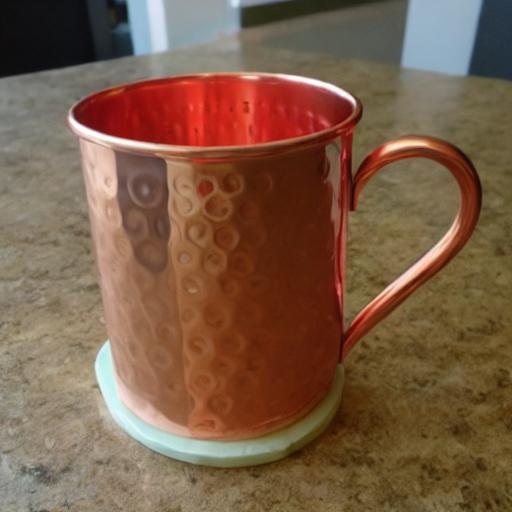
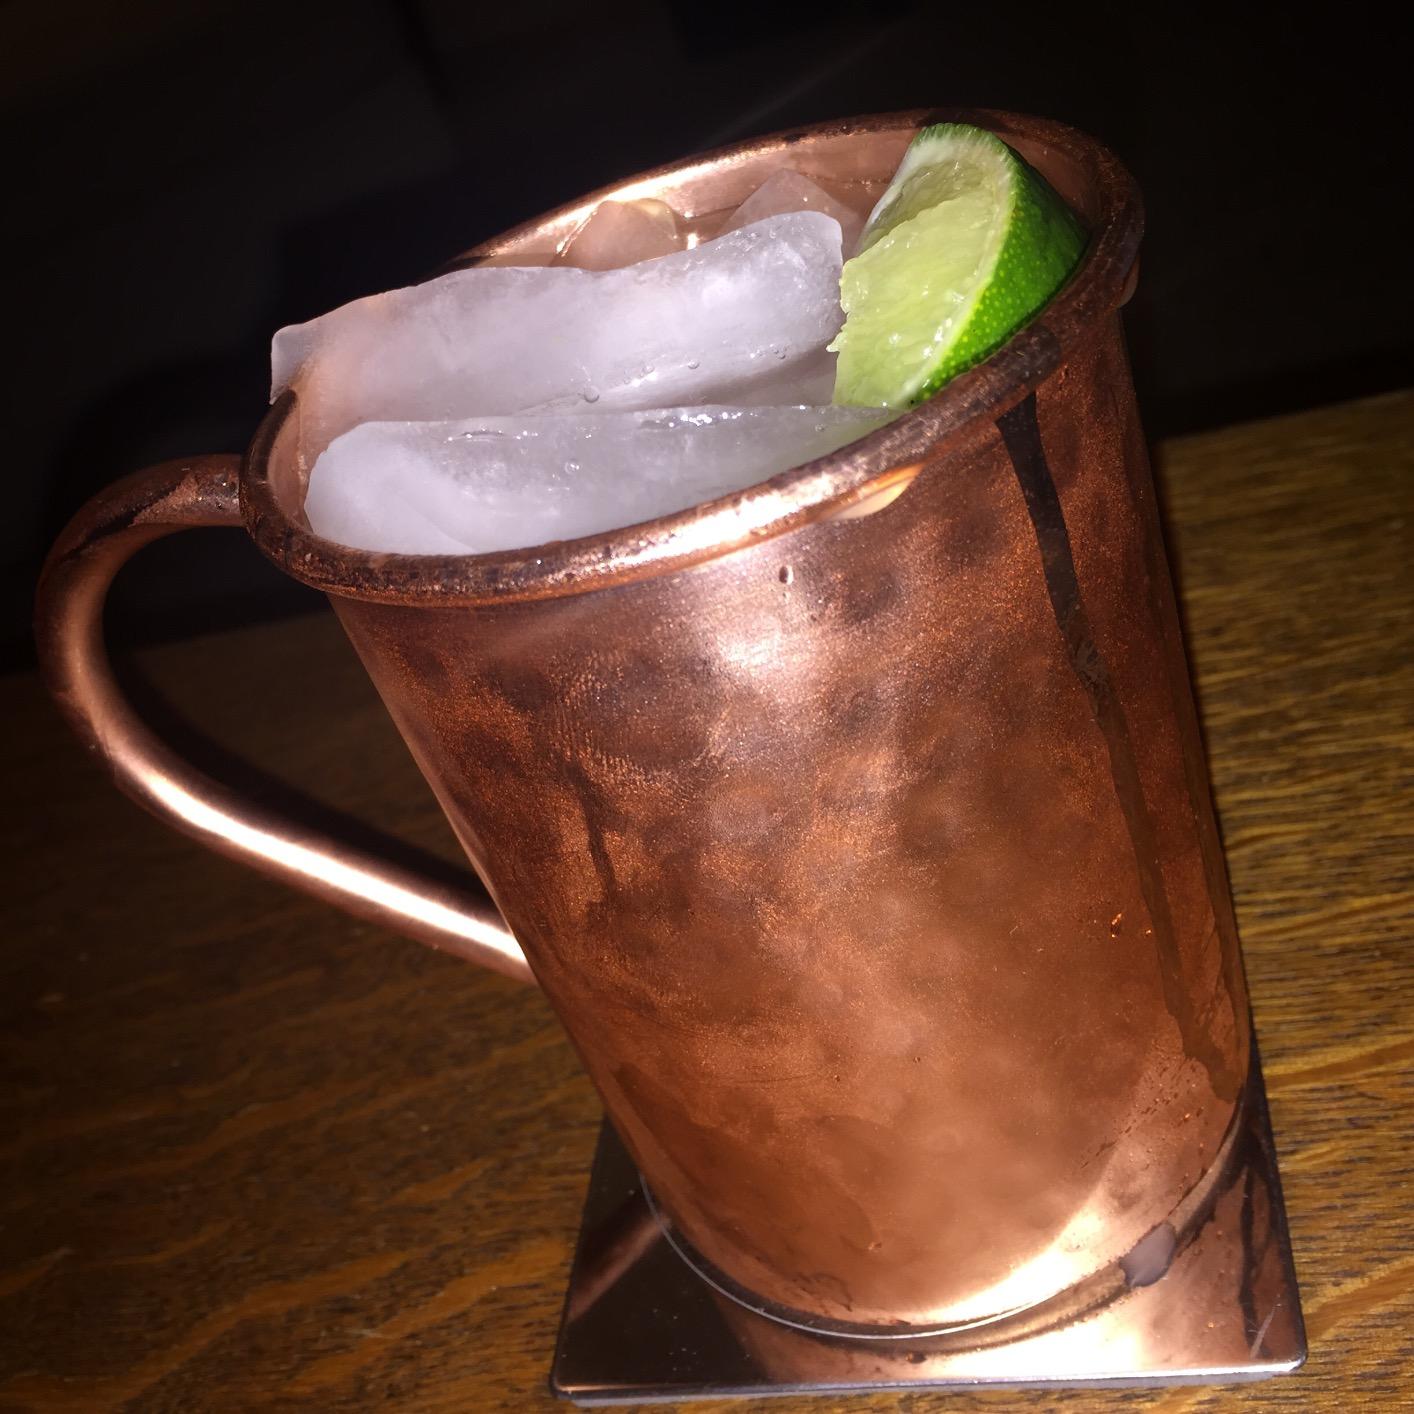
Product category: items_mug
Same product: no